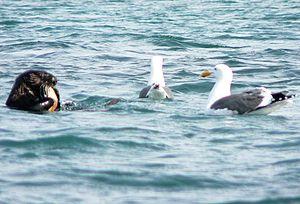
La loutre de mer est une grande loutre vivant dans le Pacifique Nord, du nord du Japon à la Californie, en passant par le Kamtchatka, les Aléoutiennes et l'Alaska. C'est la plus aquatique et la plus massive des loutres, mais aussi la seule à pouvoir vivre en permanence dans la mer.